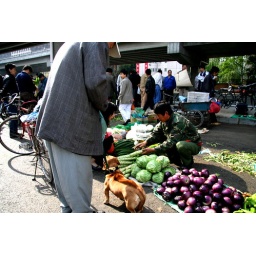
makeshift market under the bridge